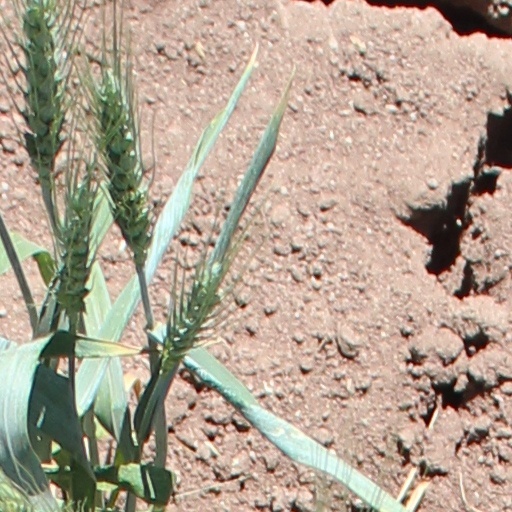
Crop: wheat